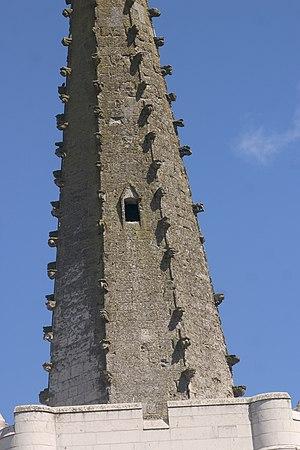
Camblain-l'Abbé est une commune française située dans le département du Pas-de-Calais en région Hauts-de-France.